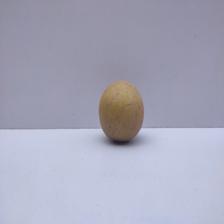
Size: Medium